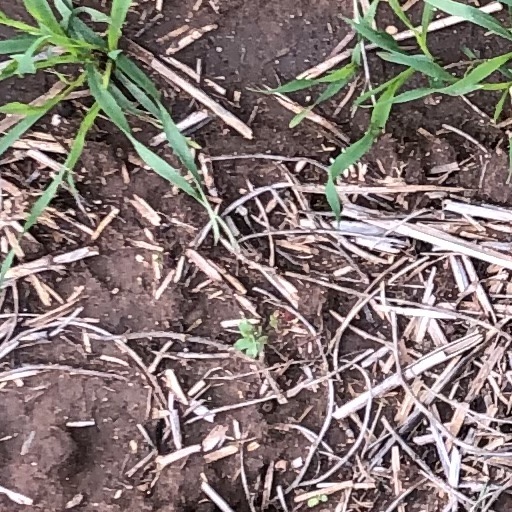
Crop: wheat